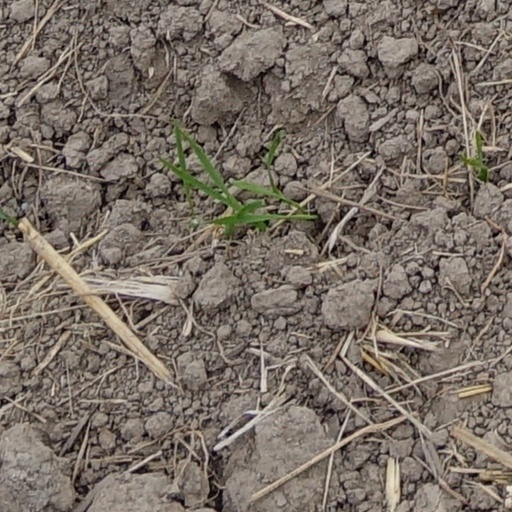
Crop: wheat